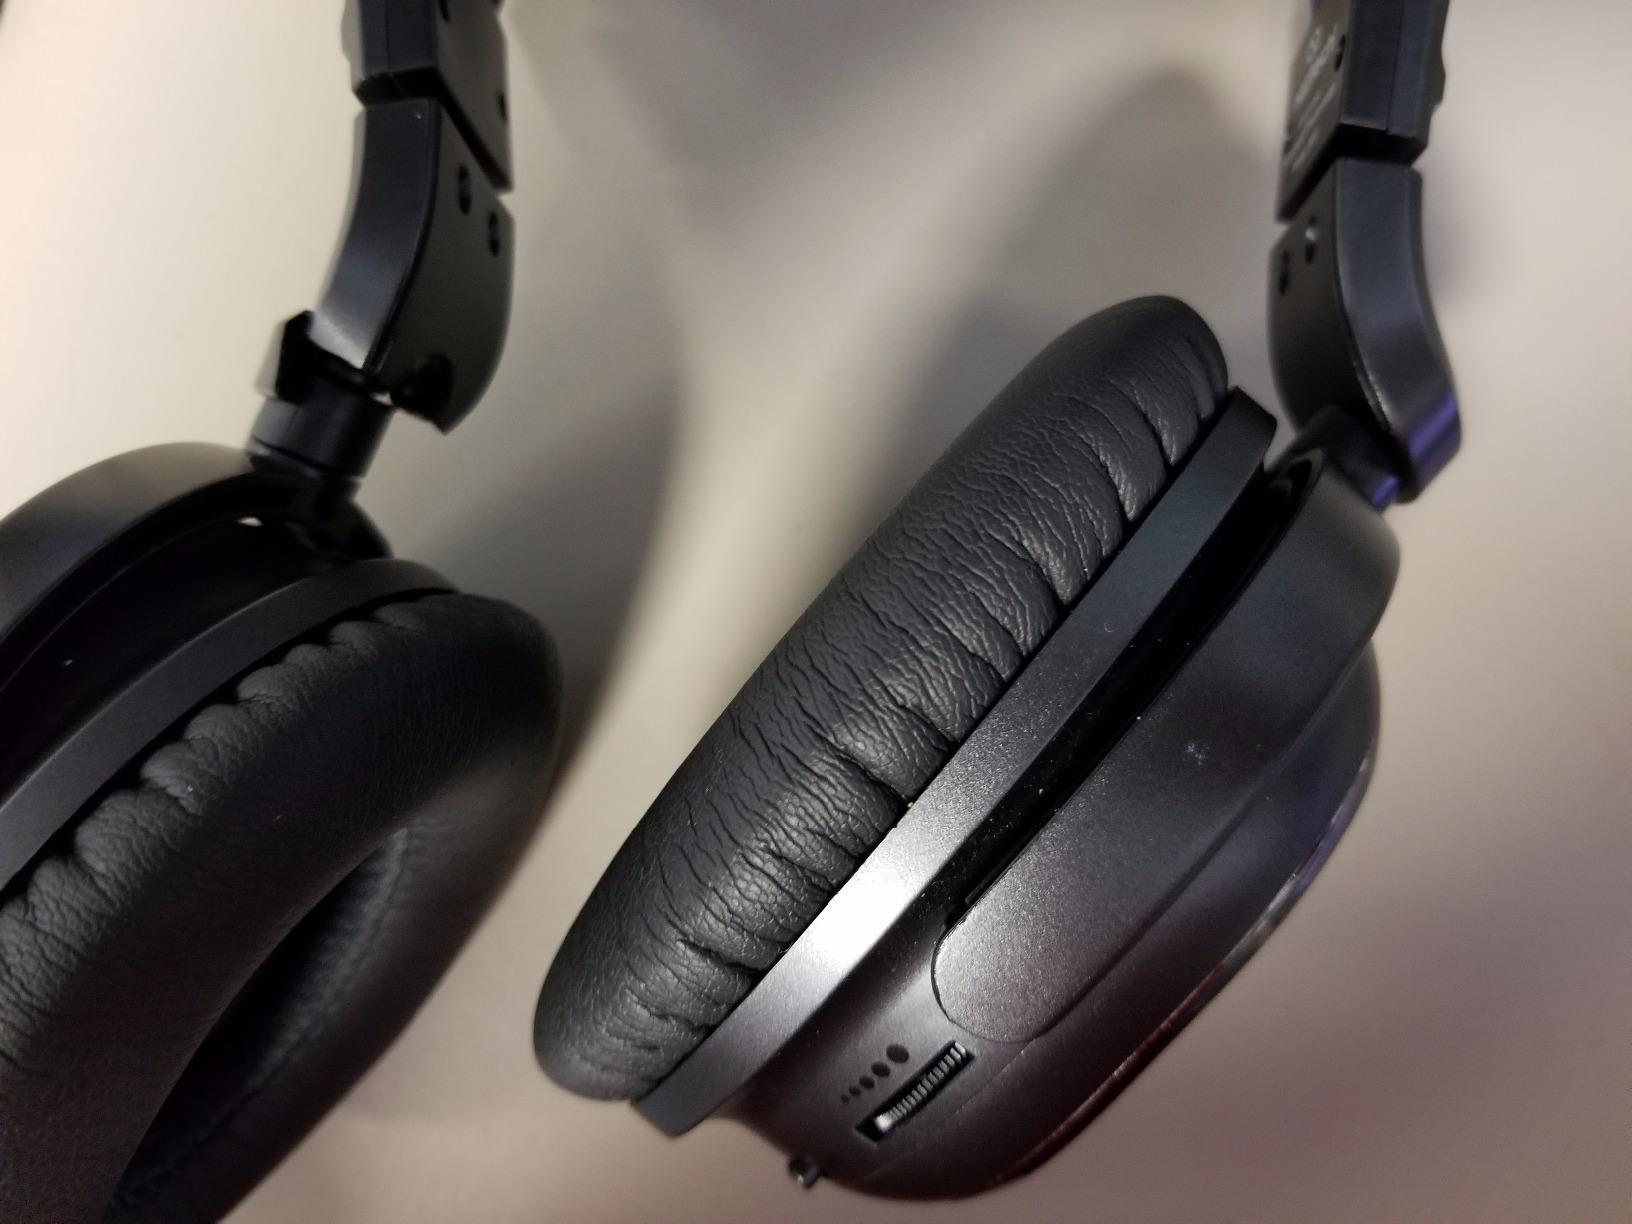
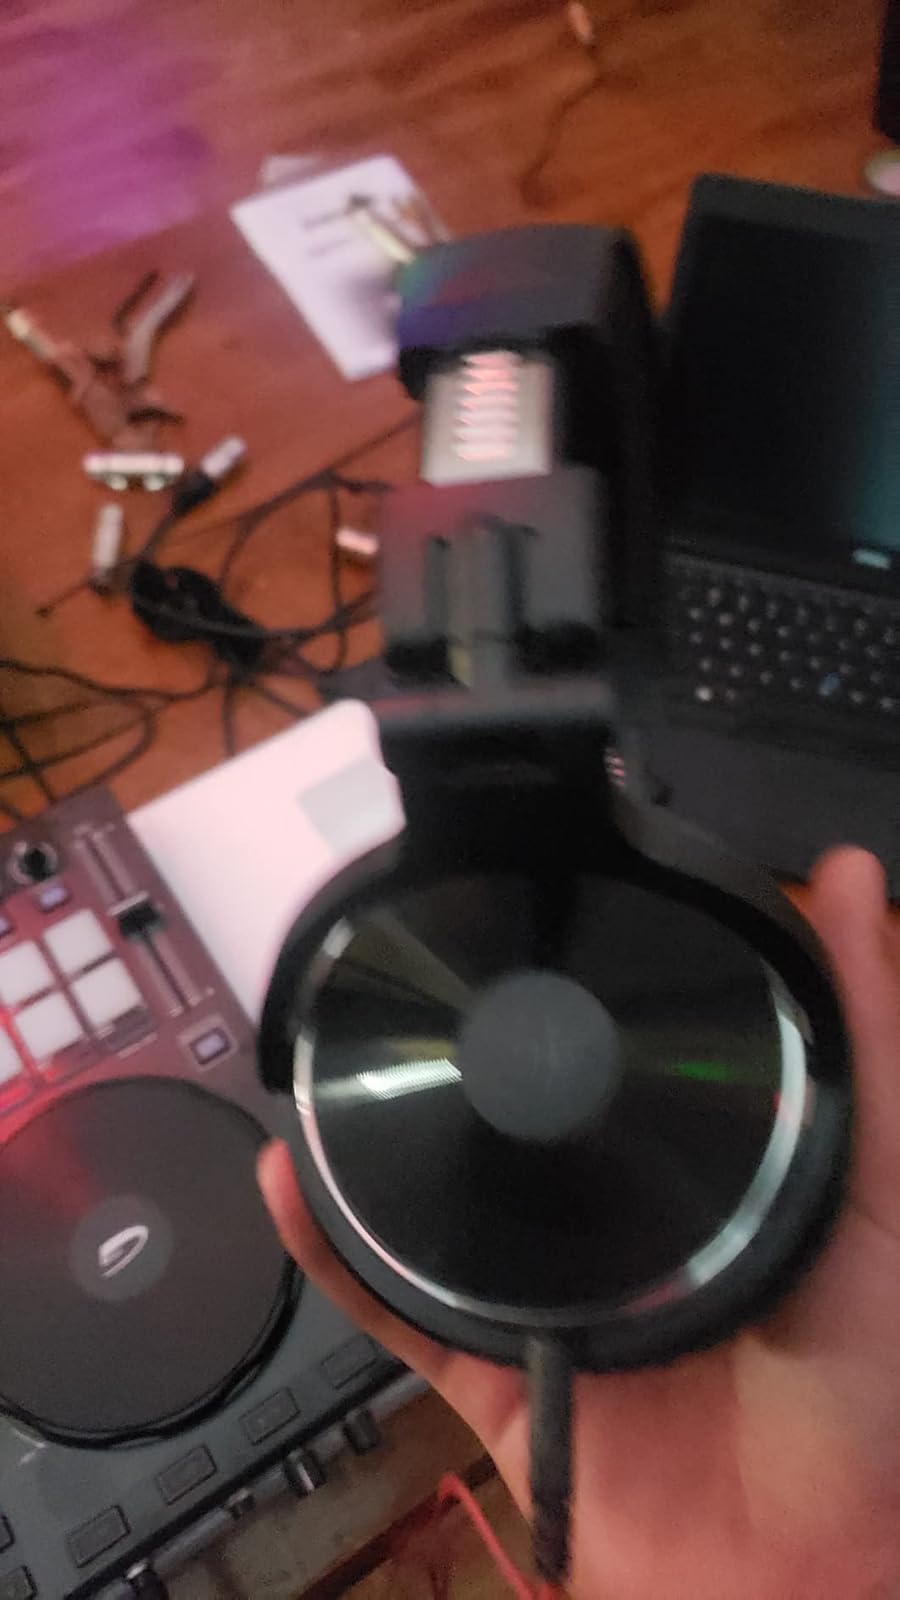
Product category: headphones
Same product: no